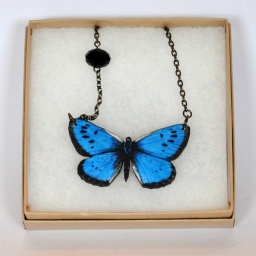
blue butterfly woodcut necklace in gift box